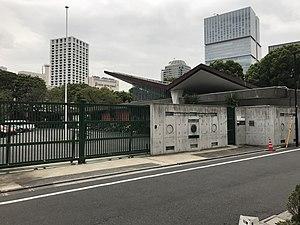
Voici les représentations diplomatiques du Mexique à l'étranger: